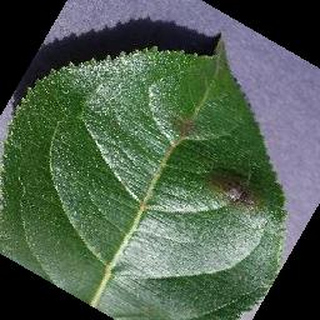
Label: apple_apple_scab